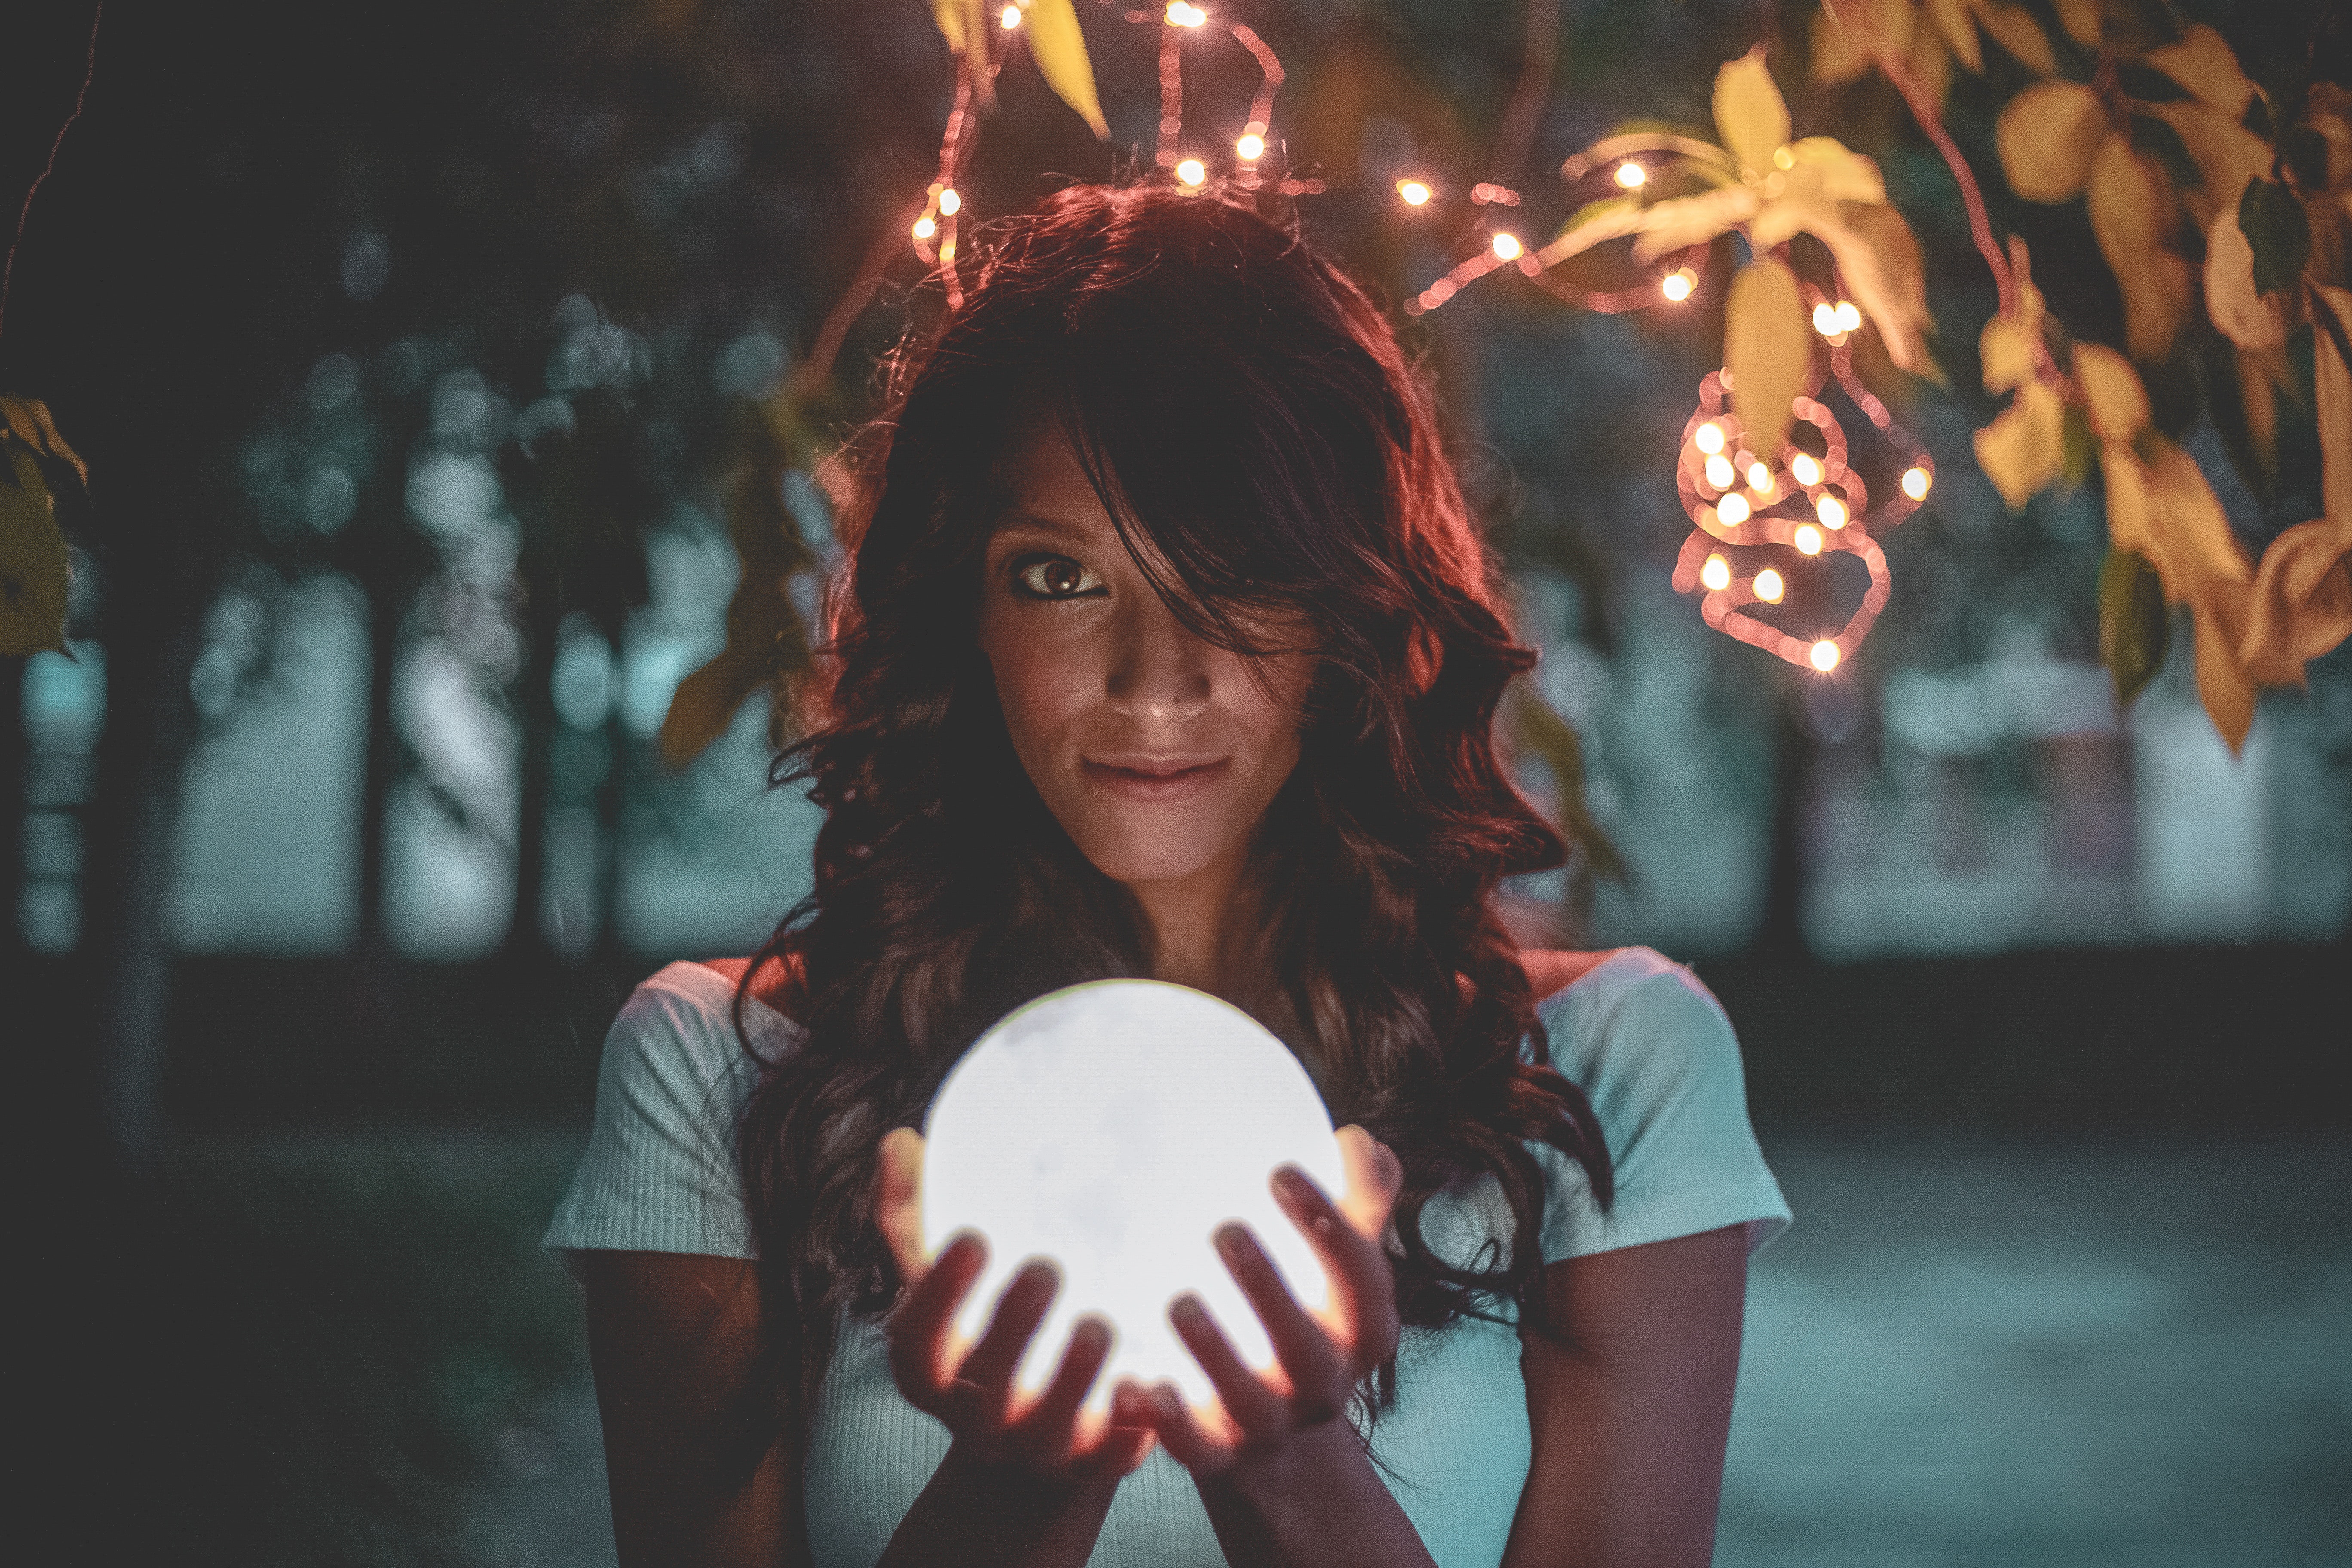
light, lighting, fun, ball, night, photography, flash photography, smile, brown hair, sparkler